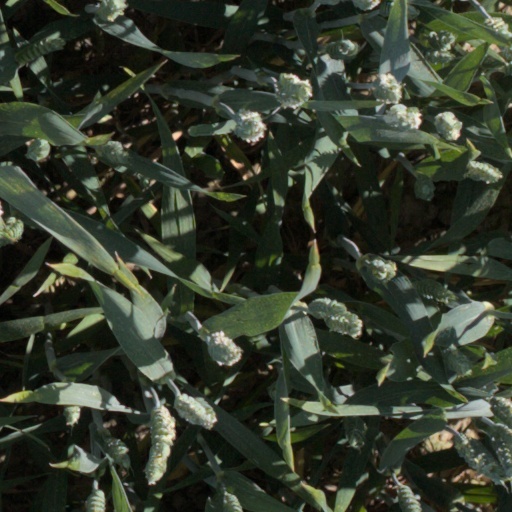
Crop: wheat